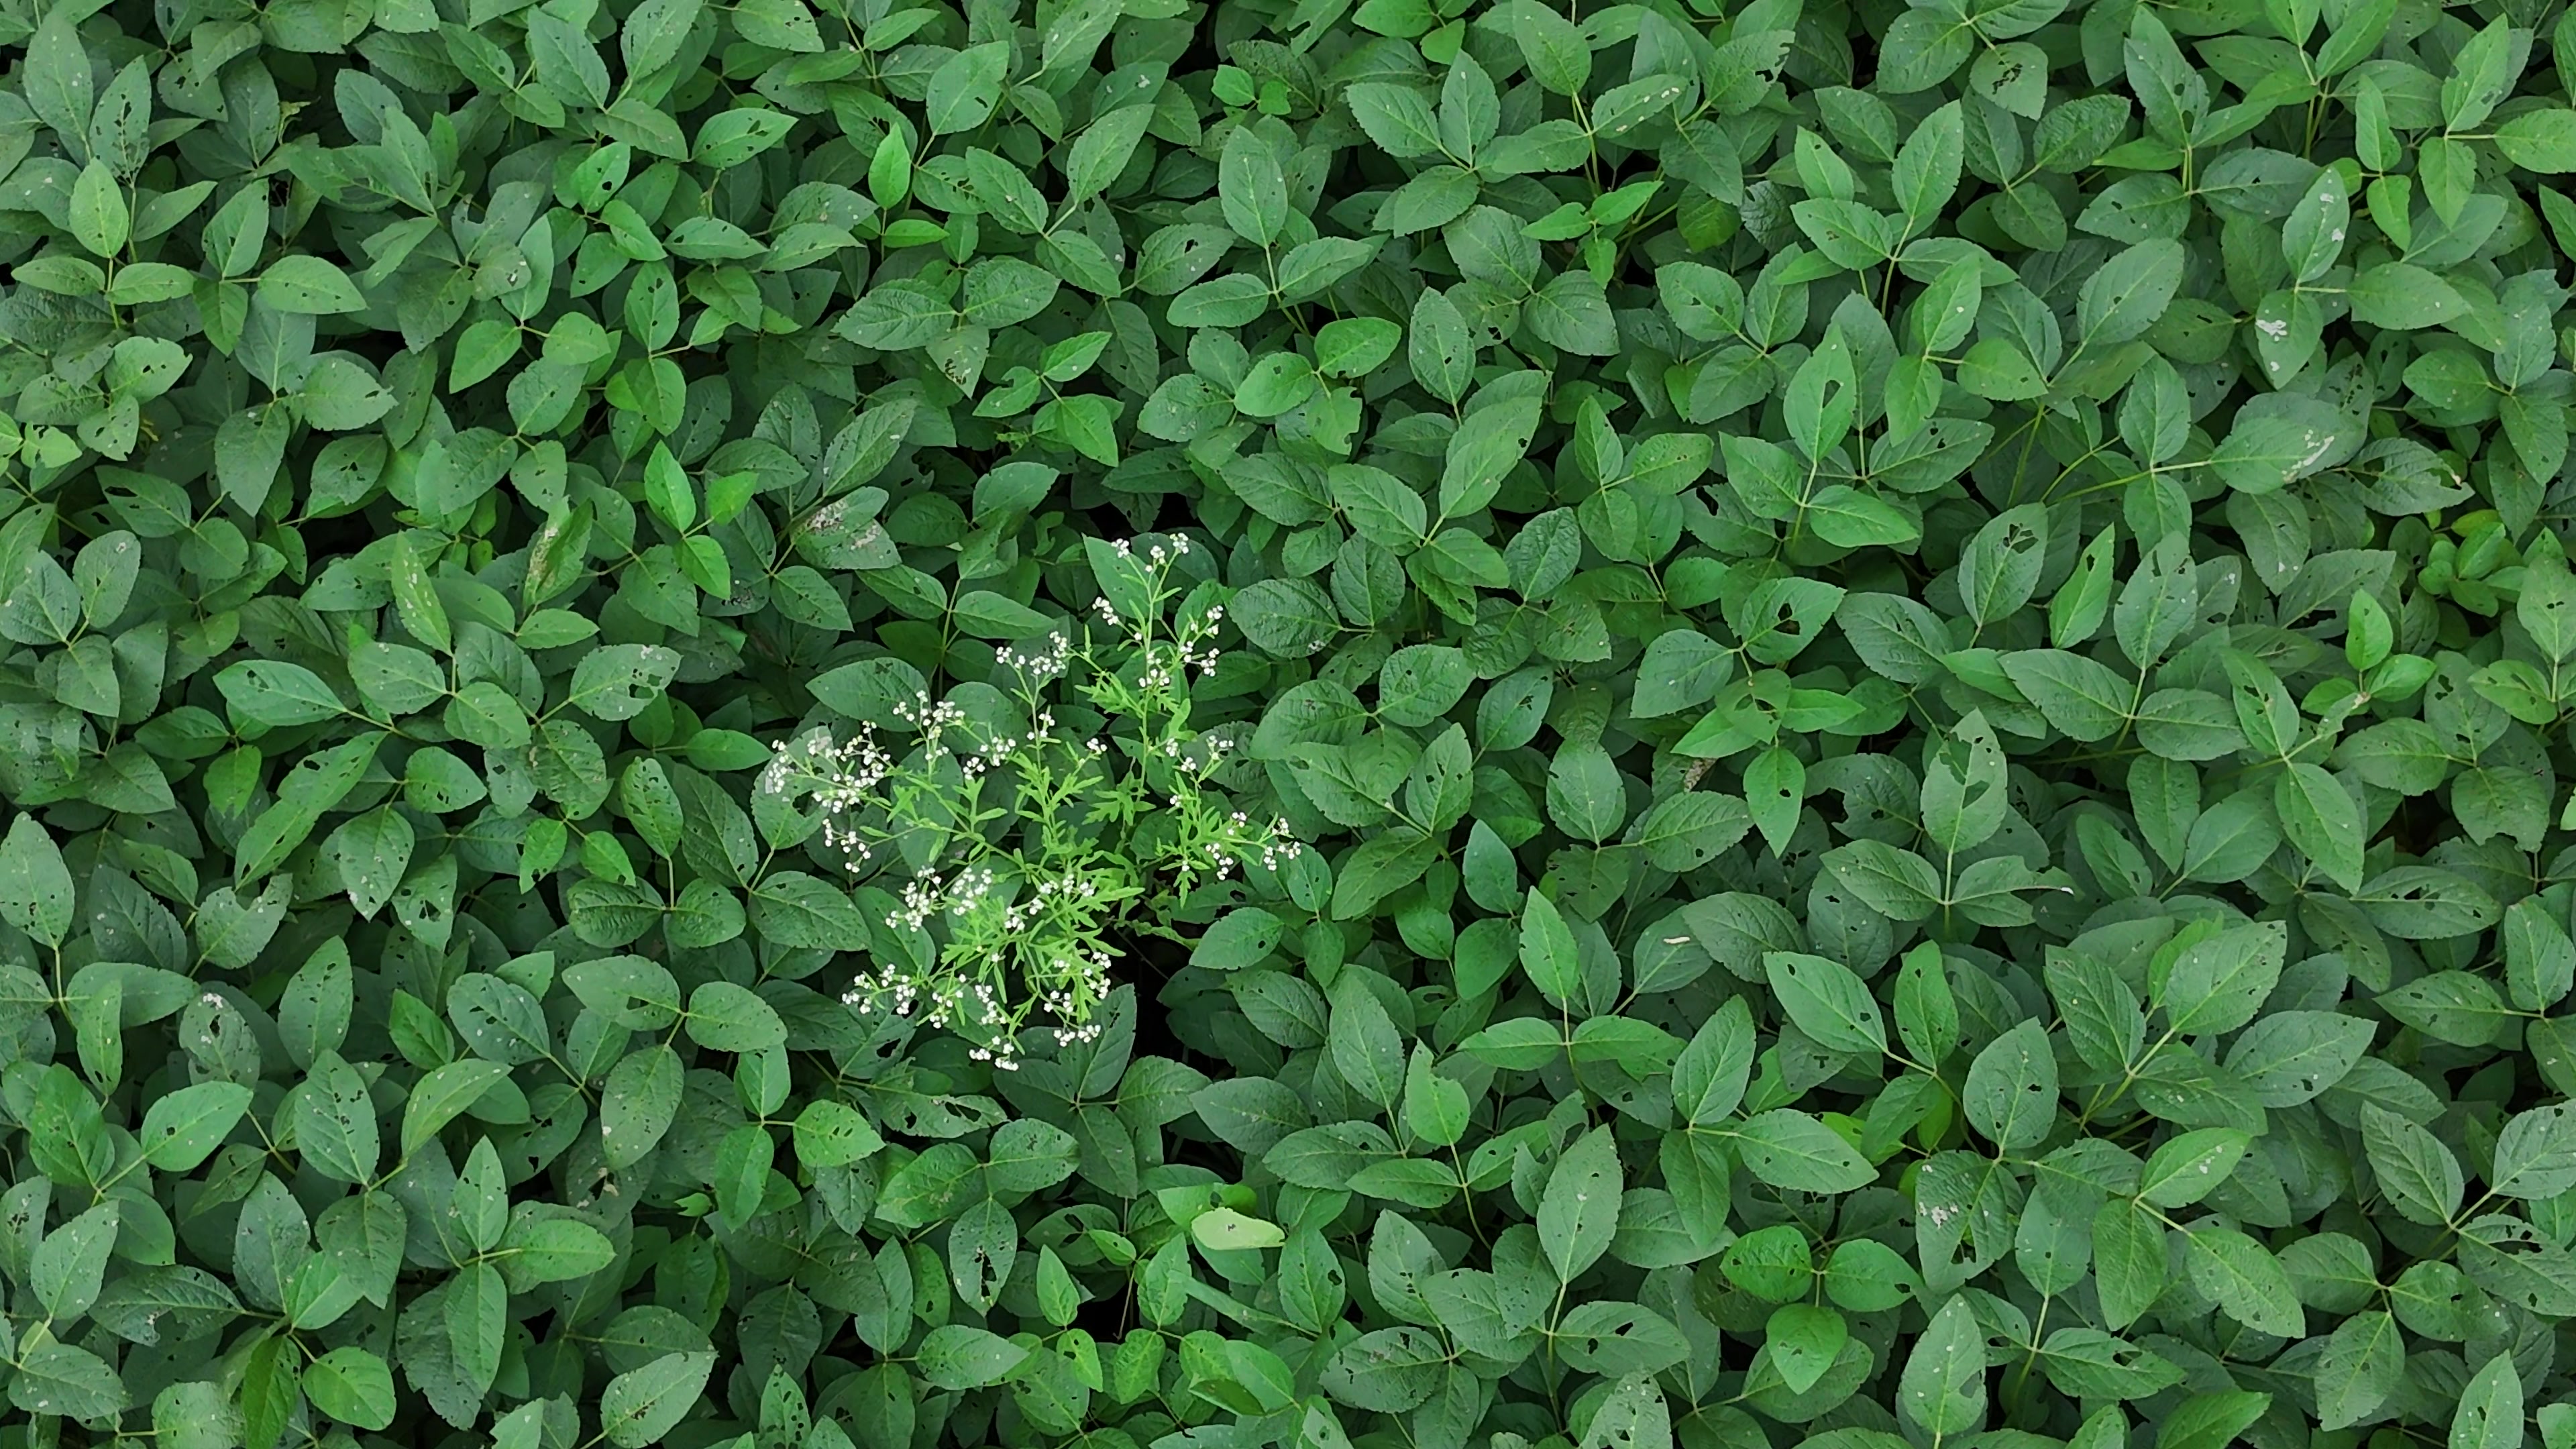
Label: Semilooper_Pest